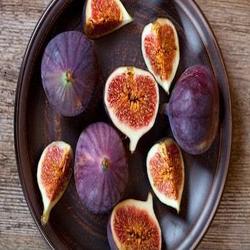
Label: Fig